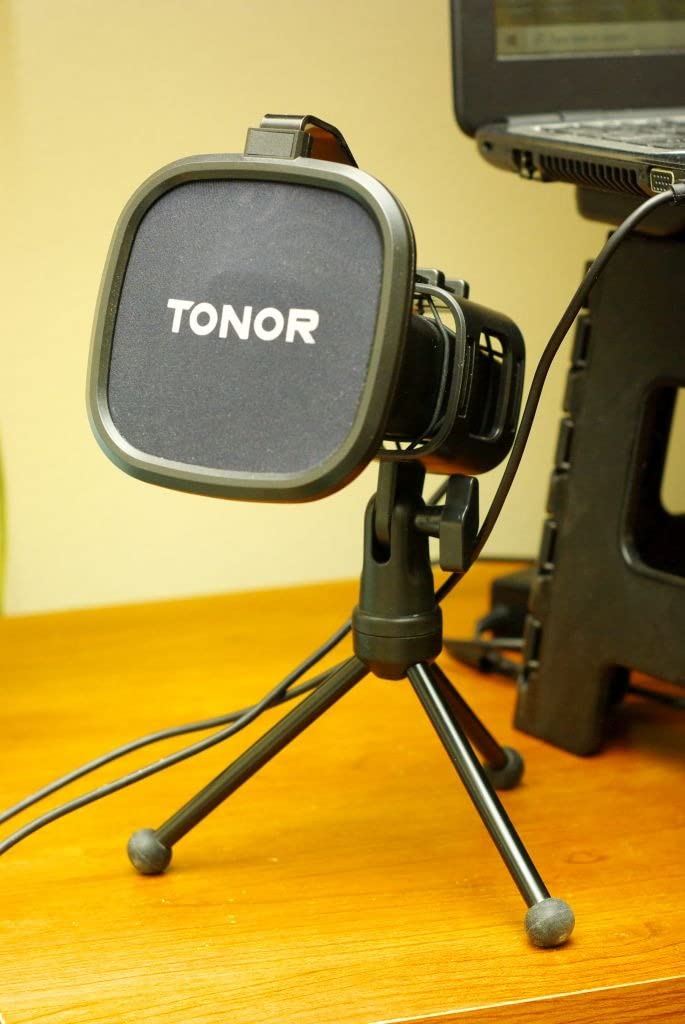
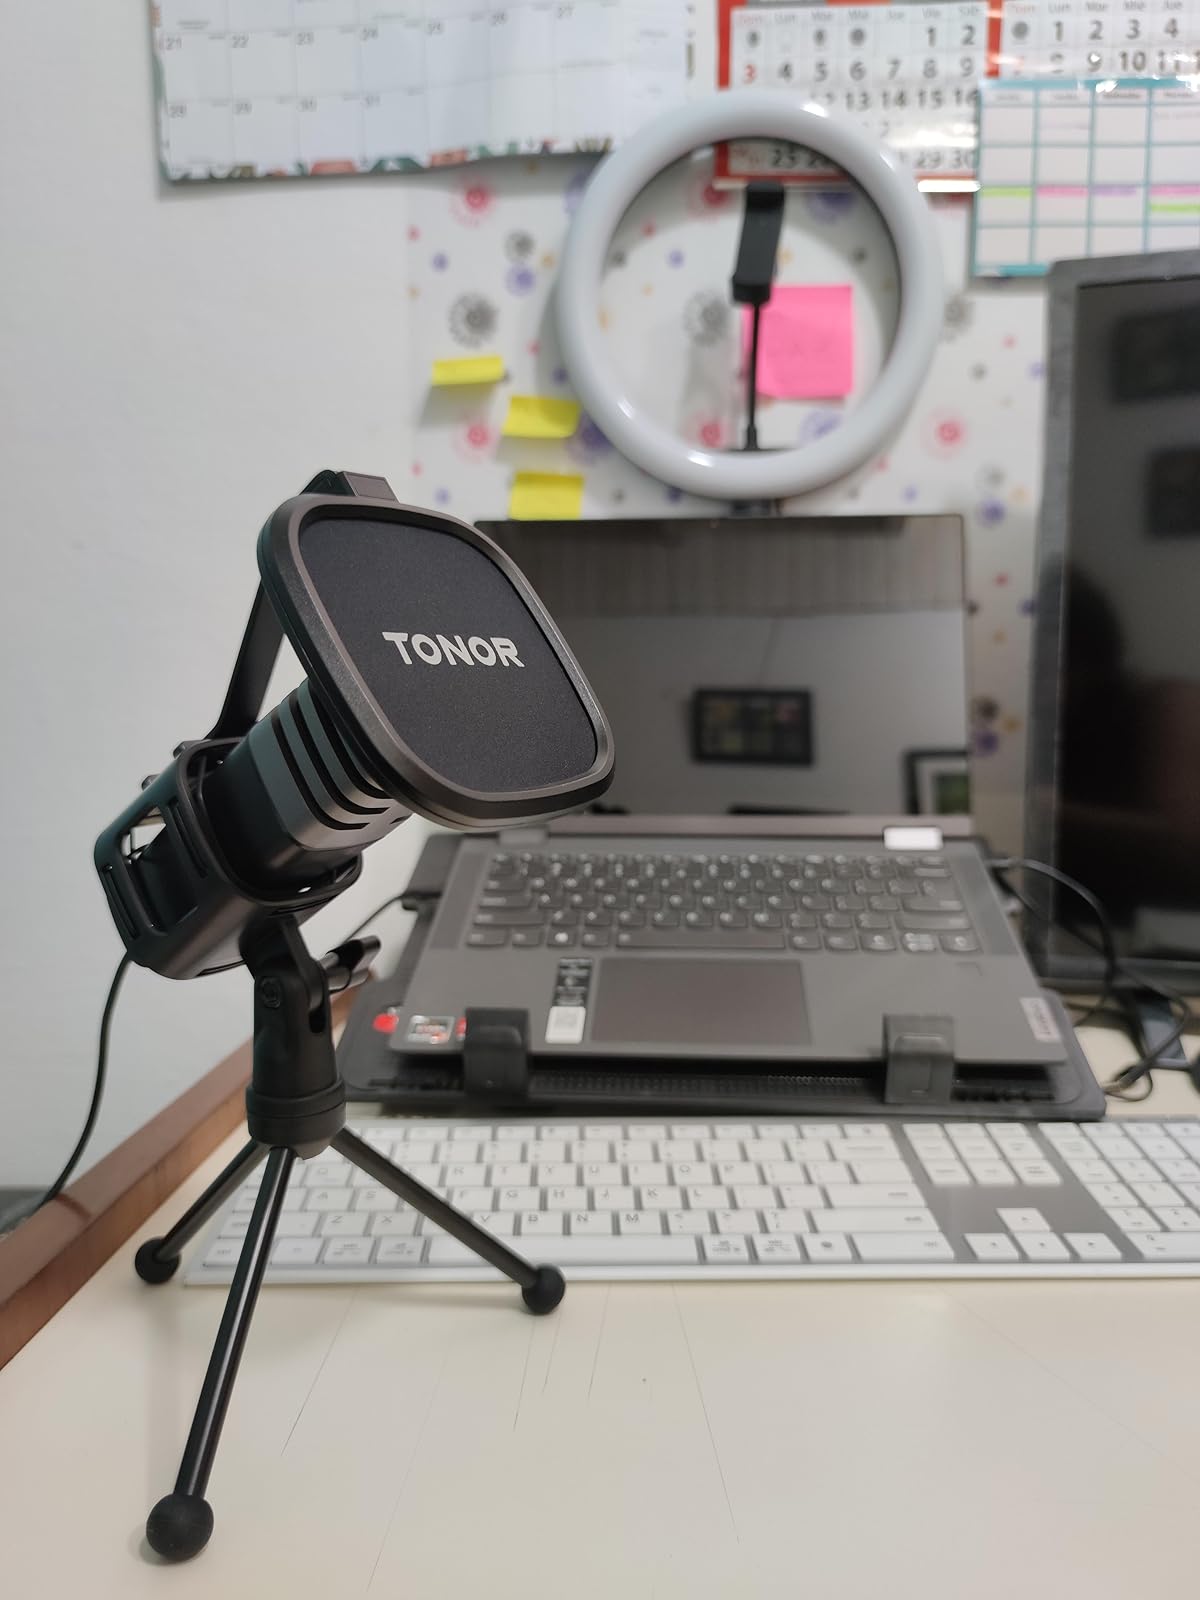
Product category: microphone
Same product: yes